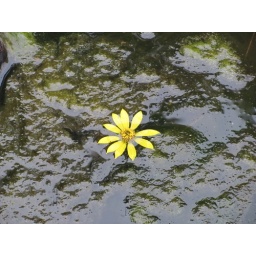
yellow flower in green goop